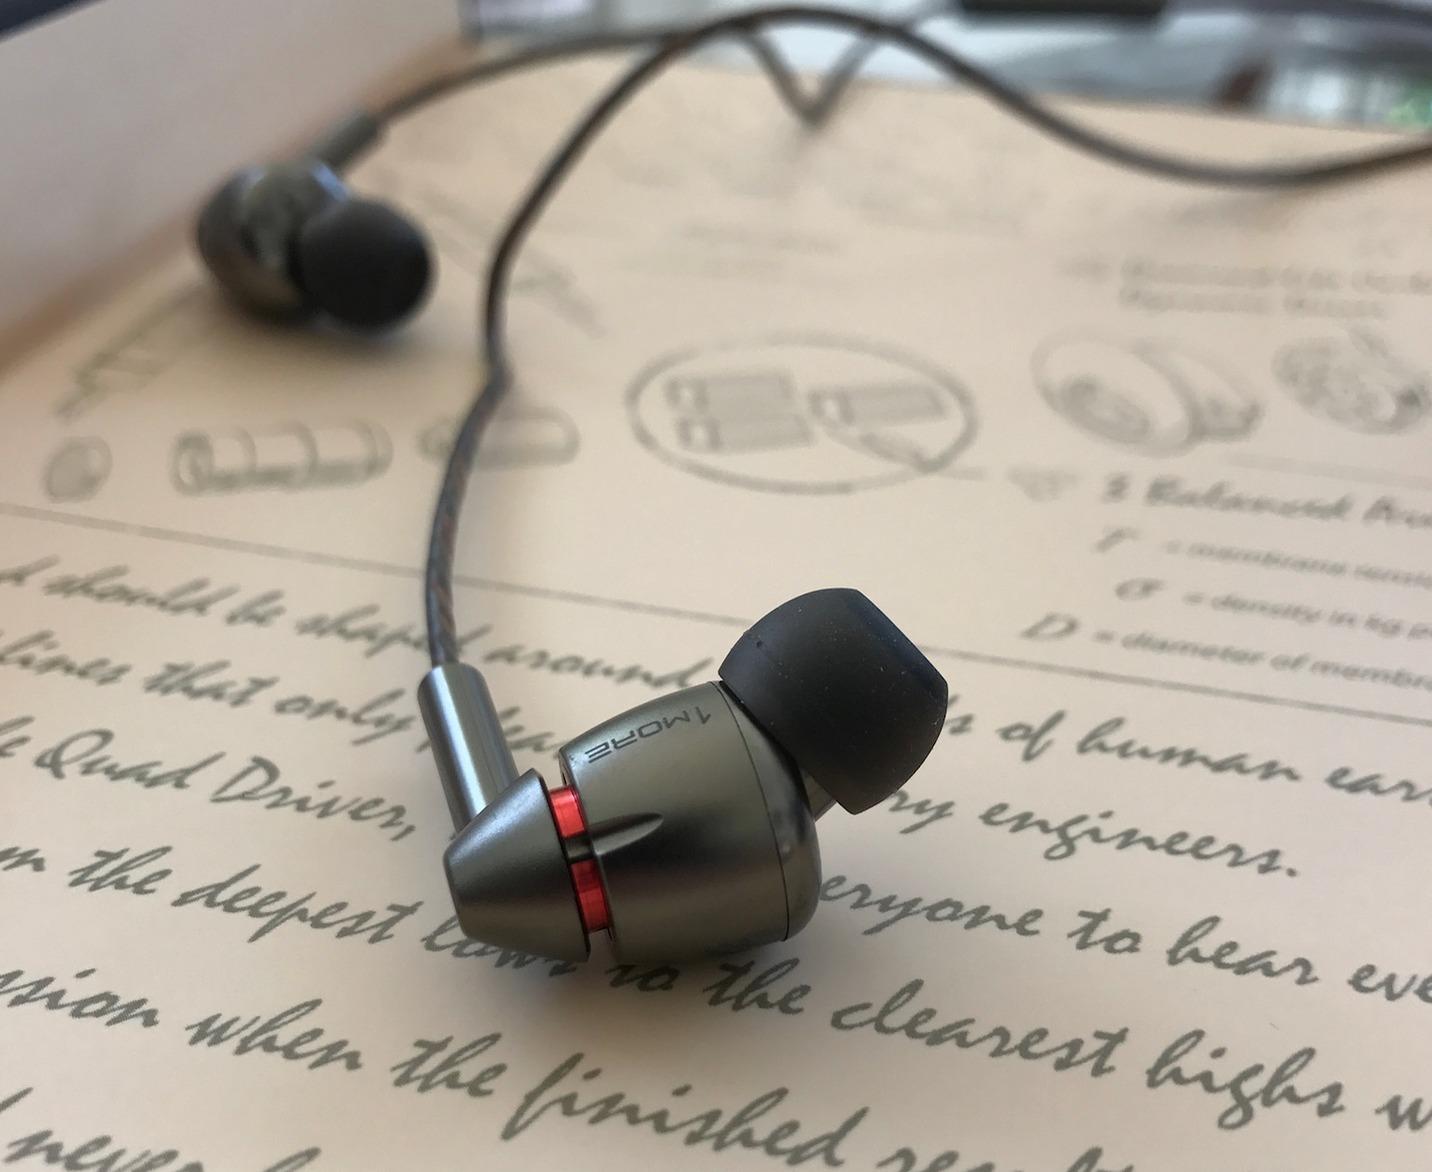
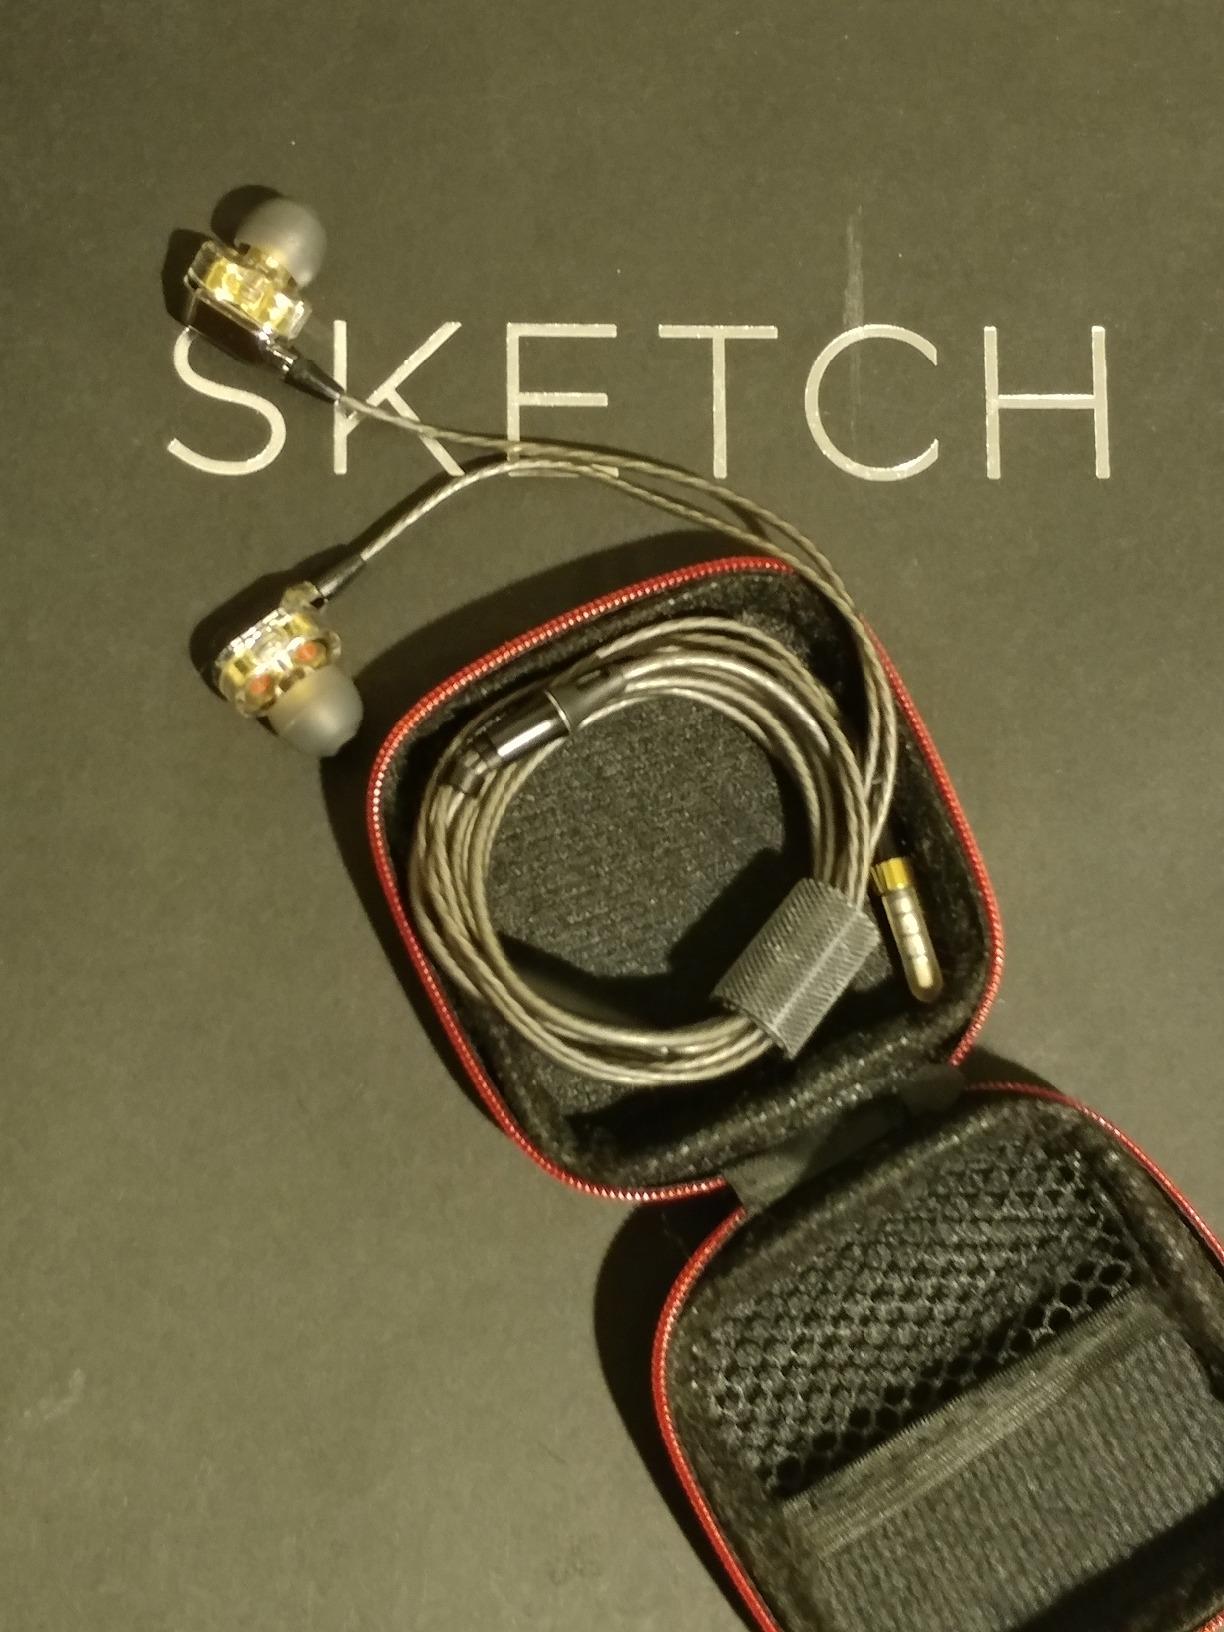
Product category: headphones
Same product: no